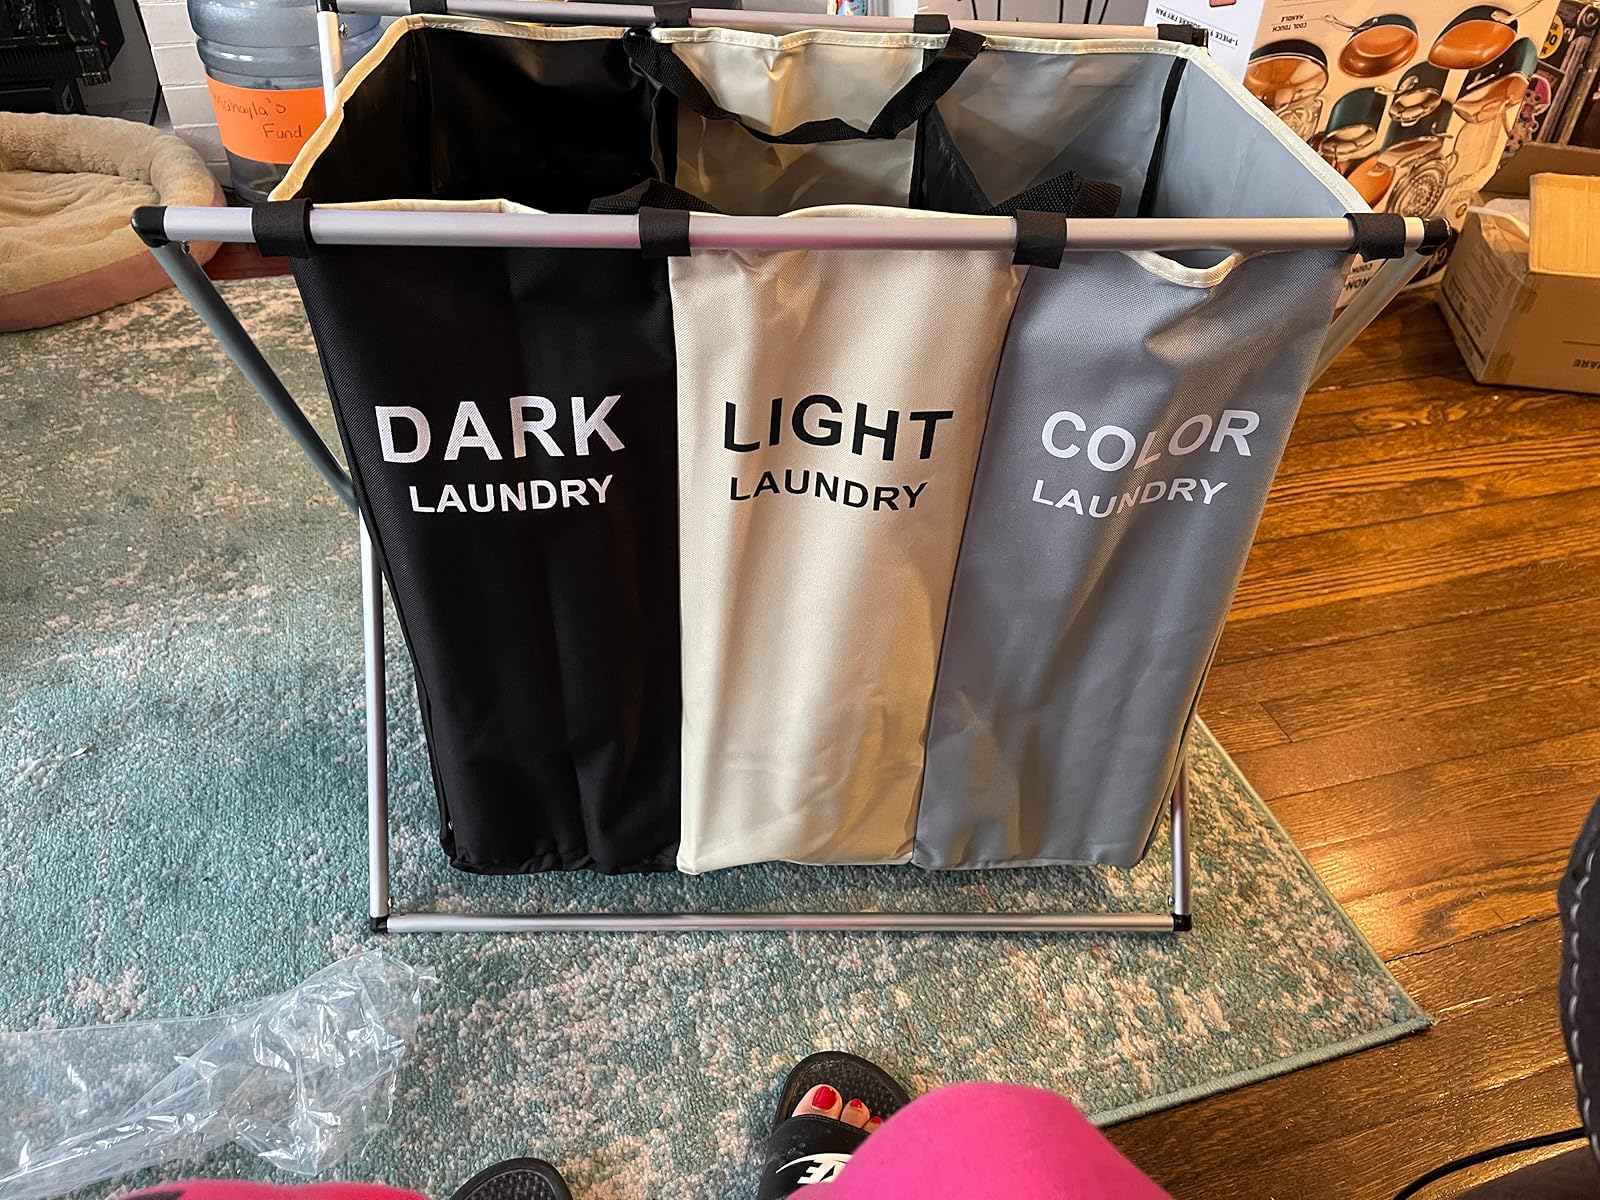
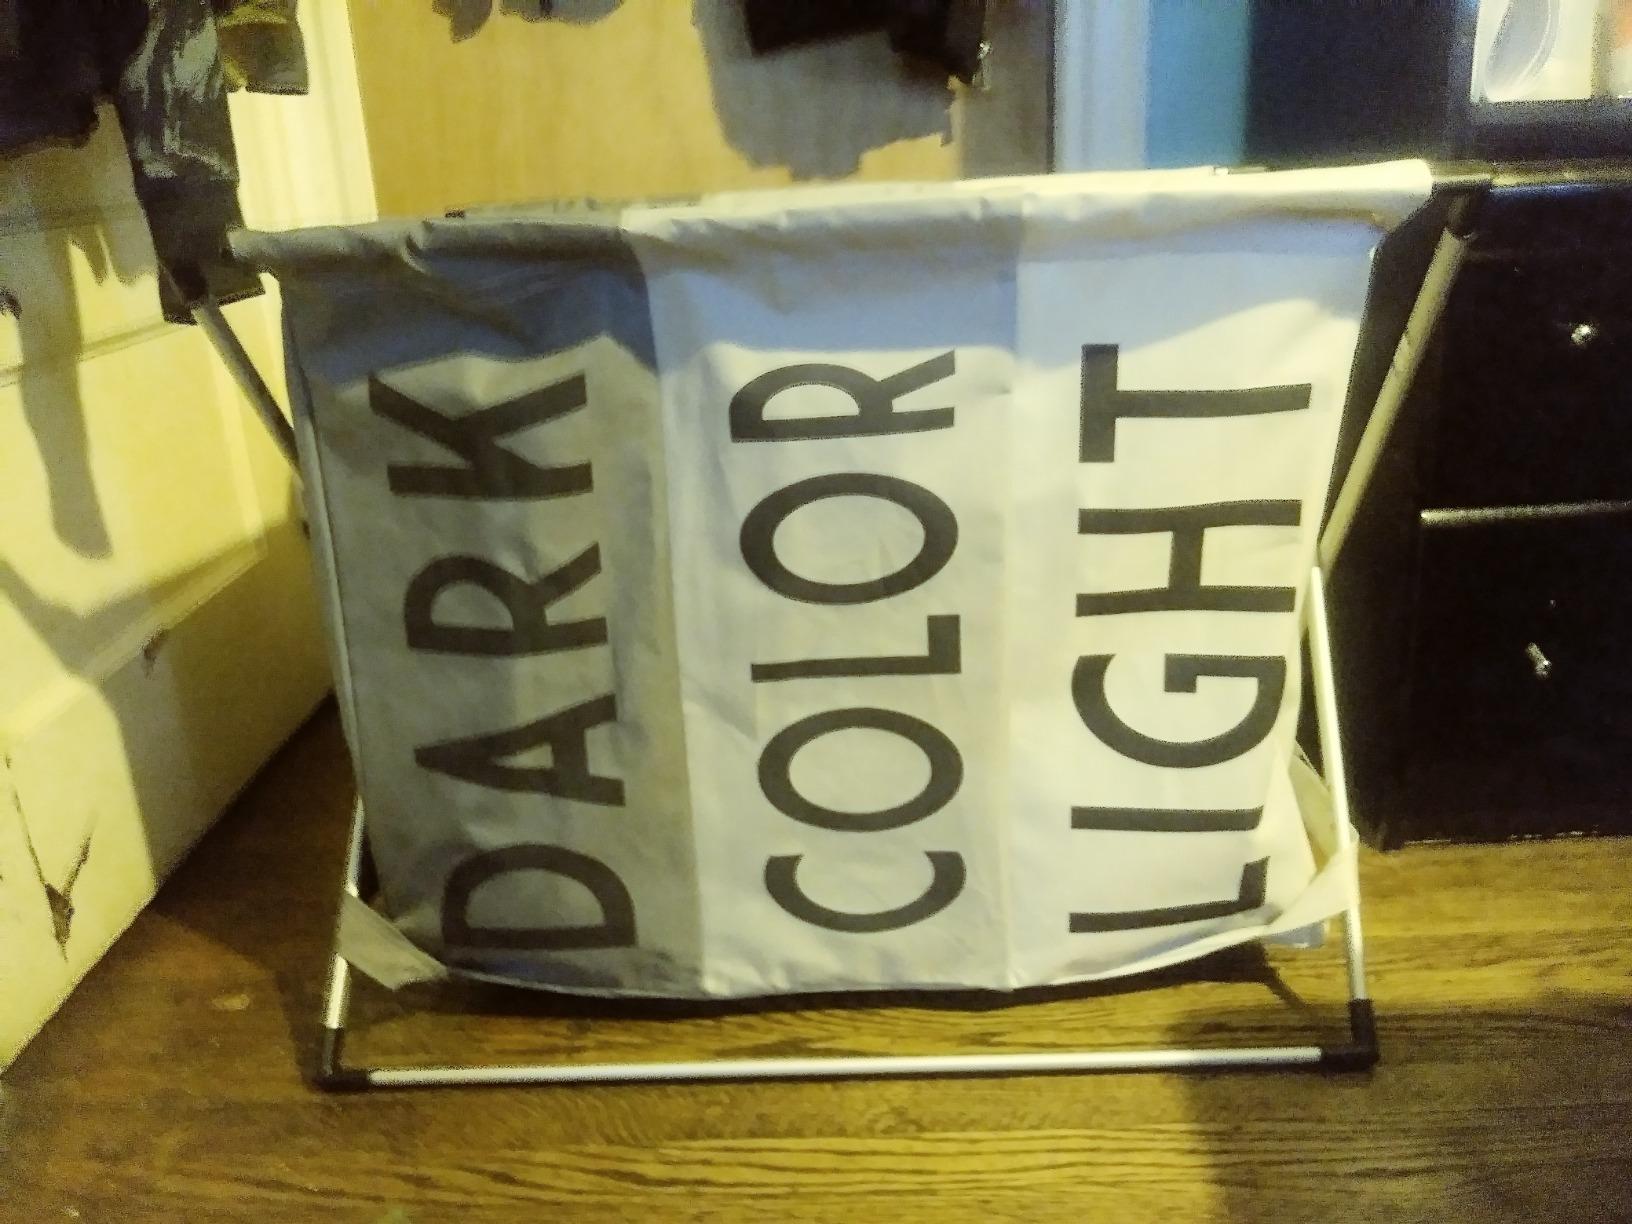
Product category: items_hamper
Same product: no